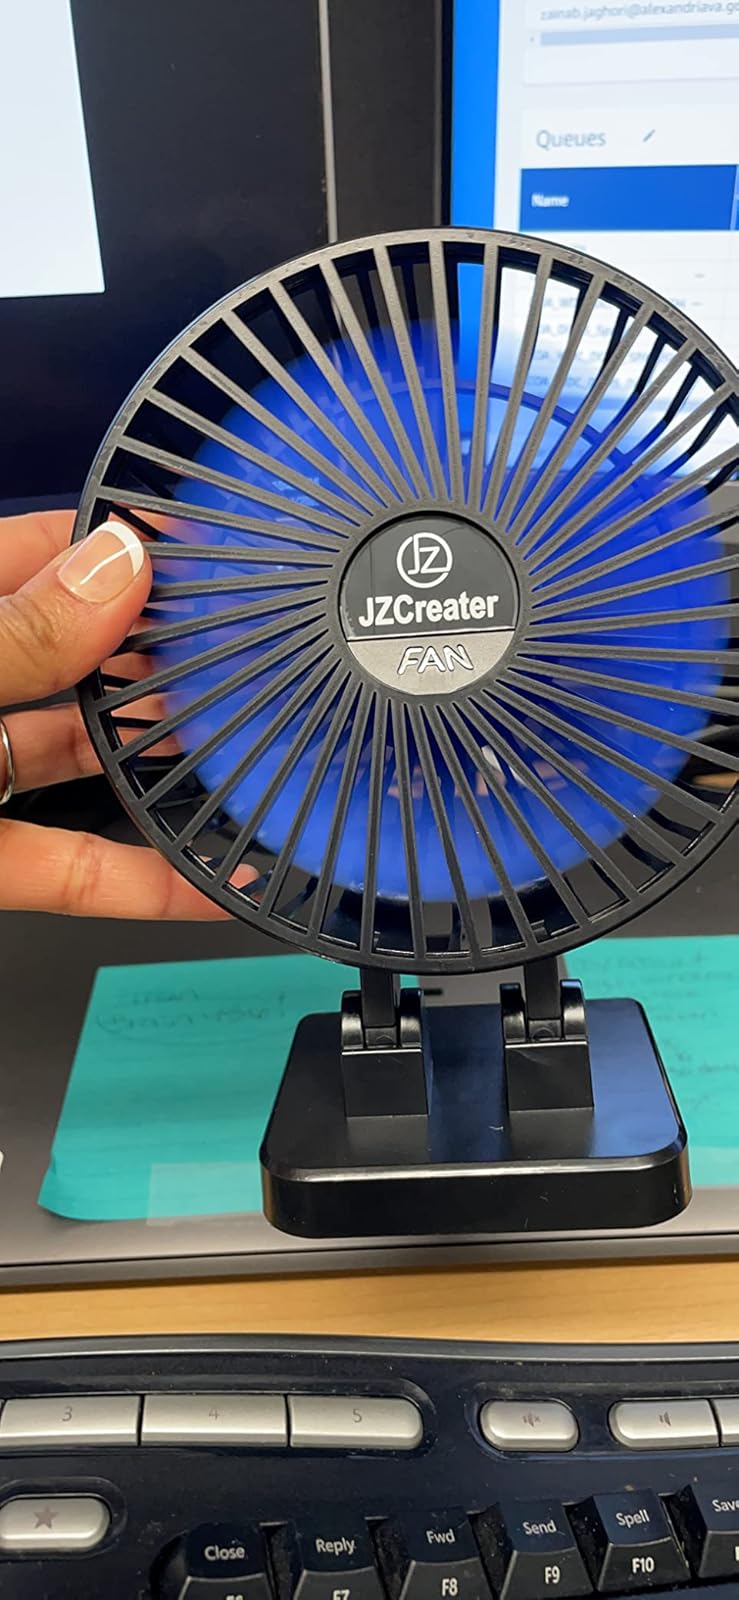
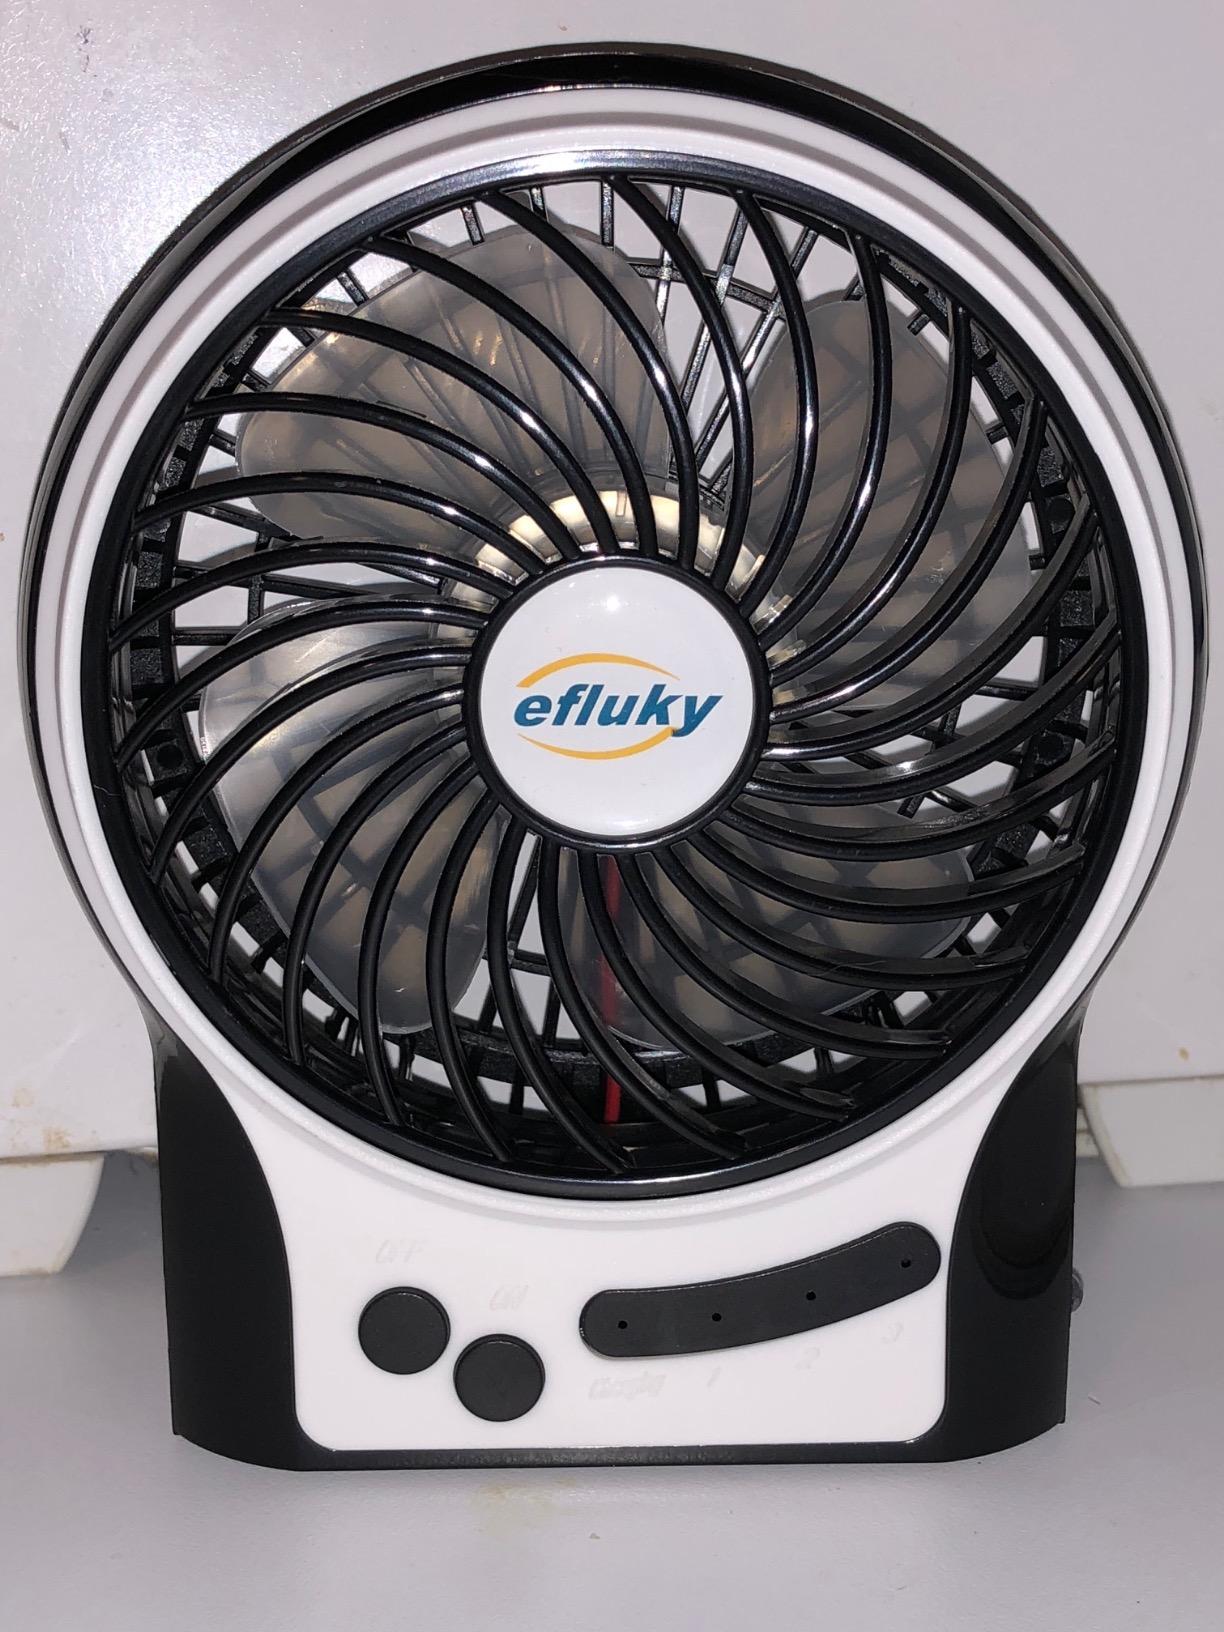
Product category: fan
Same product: no